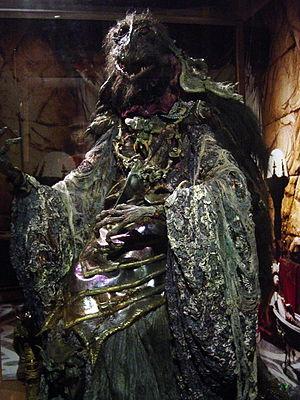
Les monstres sont très répandus au cinéma. En voici une liste non exhaustive accompagnée de l'indication de quelques films dans lesquels ils exercent leurs talents :
Dark Crystal est un film américain de fantasy de Jim Henson et Frank Oz, sorti en 1982. Il se déroule sur Thra, un univers imaginaire à la faune et à la flore foisonnantes, dominé par deux peuples rivaux. Deux représentants d'un troisième peuple, plus frêle, se trouvent contraints d'entreprendre une quête pour sauver le monde. L'univers visuel est conçu en grande partie par l'illustrateur Brian Froud. Les personnages et créatures du film sont entièrement animés grâce à des marionnettes.
Les Skeksès sont une espèce de fiction apparue pour la première fois dans le film Dark Crystal de Jim Henson et Frank Oz.